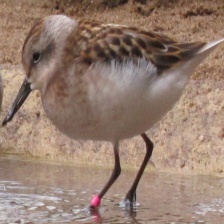
Species: SPOON BILED SANDPIPER
Scientific name: CALIDRIS PYGMAEA
ImageNet parent category: red-backed_sandpiper